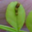
Label: caterpillar